USS Haraden (DD-585)

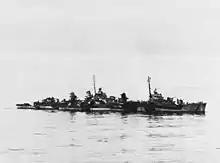
assists "Haraden" after being hit by the kamikaze, 13 December 1944.

"Haraden" and the escort carriers entered the Sulu Sea 13 December, and were attacked that day by four Japanese aircraft. "Haraden" assisted in downing three of the raiders, but the fourth banked left and dived for the destroyer. Trailing smoke from hits by "Haraden"s gunners, she crashed into the destroyer's side, putting her forward engine room out of commission and severely damaging her topside. As "Haraden" lay dead in the water, the destroyer came alongside to help and the "Haraden" was soon underway on her own power. She arrived at San Pedro Bay 14 December 1944 and transferred her casualties—14 killed and 24 wounded. Steaming on toward the United States via Hawaii, she arrived at Puget Sound Navy Yard, Bremerton, Washington on 14 January 1945 for battle repairs.